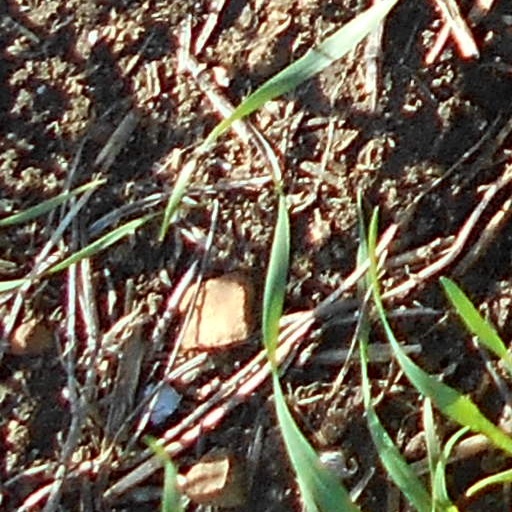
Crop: wheat